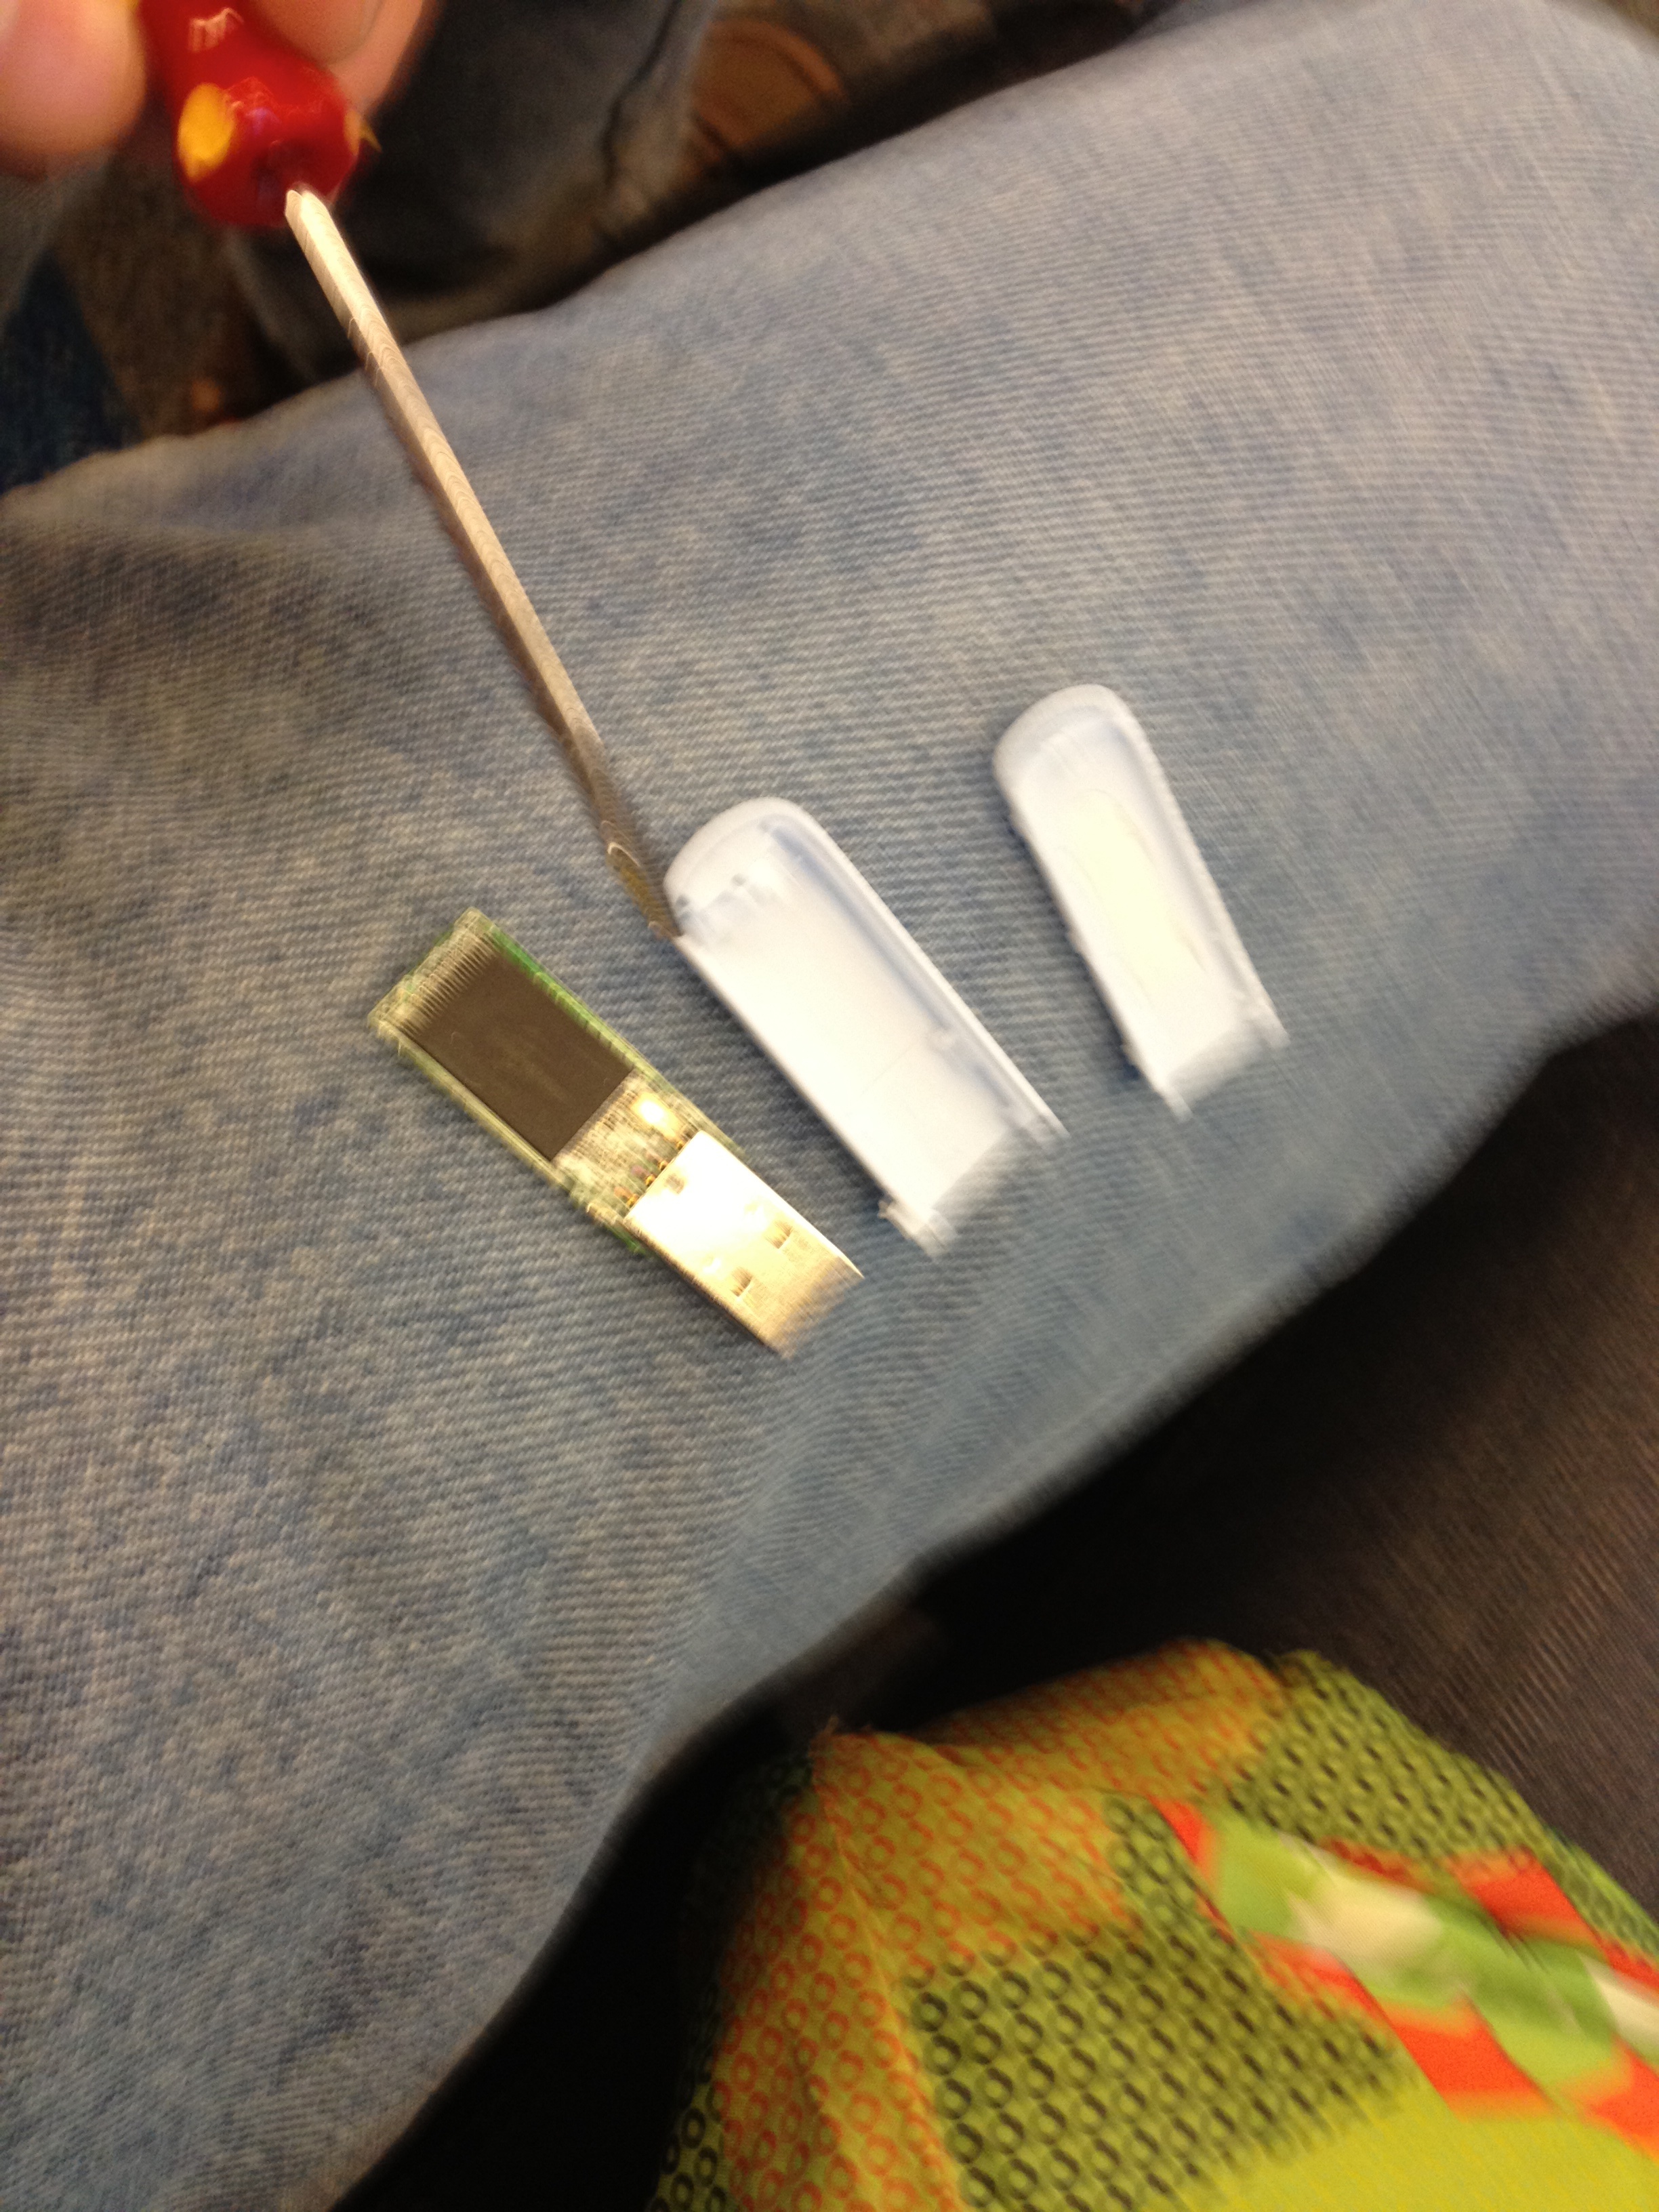
hand, guitar, material, textile, art, deaddrop